Alife, Campania

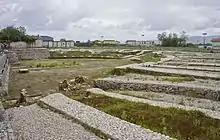
The Roman amphitheatre, still partially covered by earth.

The town counts a railway station on the Alifana Railway line Santa Maria Capua Vetere-Piedimonte Matese. It is linked with regional trains to the main stations of Caserta and Napoli Centrale.